Europeans in Medieval China

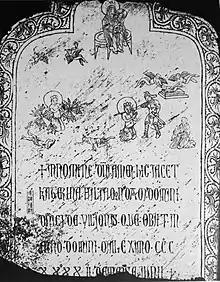
1342 tomb of Katarina Vilioni, member of an Italian trading family, in Yangzhou.

Given textual and archaeological evidence, it is thought that thousands of Europeans lived in Imperial China during the Yuan dynasty. These were people from countries traditionally belonging to the lands of Christendom during the High to Late Middle Ages who visited, traded, performed Christian missionary work, or lived in China. This occurred primarily during the second half of the 13th century and the first half of the 14th century, coinciding with the rule of the Mongol Empire, which ruled over a large part of Eurasia and connected Europe with their Chinese dominion of the Yuan dynasty. Whereas the Byzantine Empire centered in Greece and Anatolia maintained rare incidences of correspondence with the Tang, Song and Ming dynasties of China, the Holy See sent several missionaries and embassies to the early Mongol Empire as well as to Khanbaliq (modern Beijing), the capital of the Mongol-led Yuan dynasty of China. These contacts with the West were preceded by rare interactions between the Han dynasty and Hellenistic Greeks and Romans.